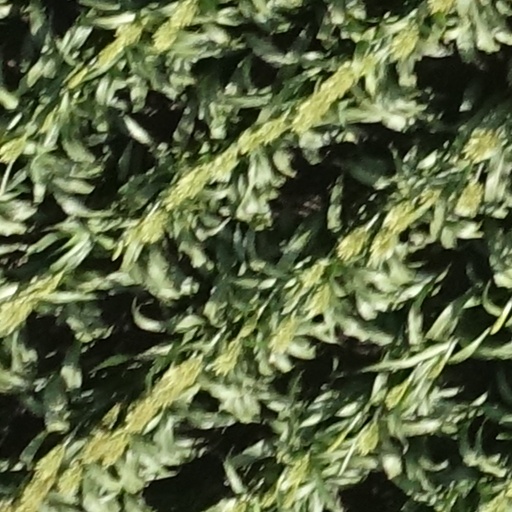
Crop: sorghum